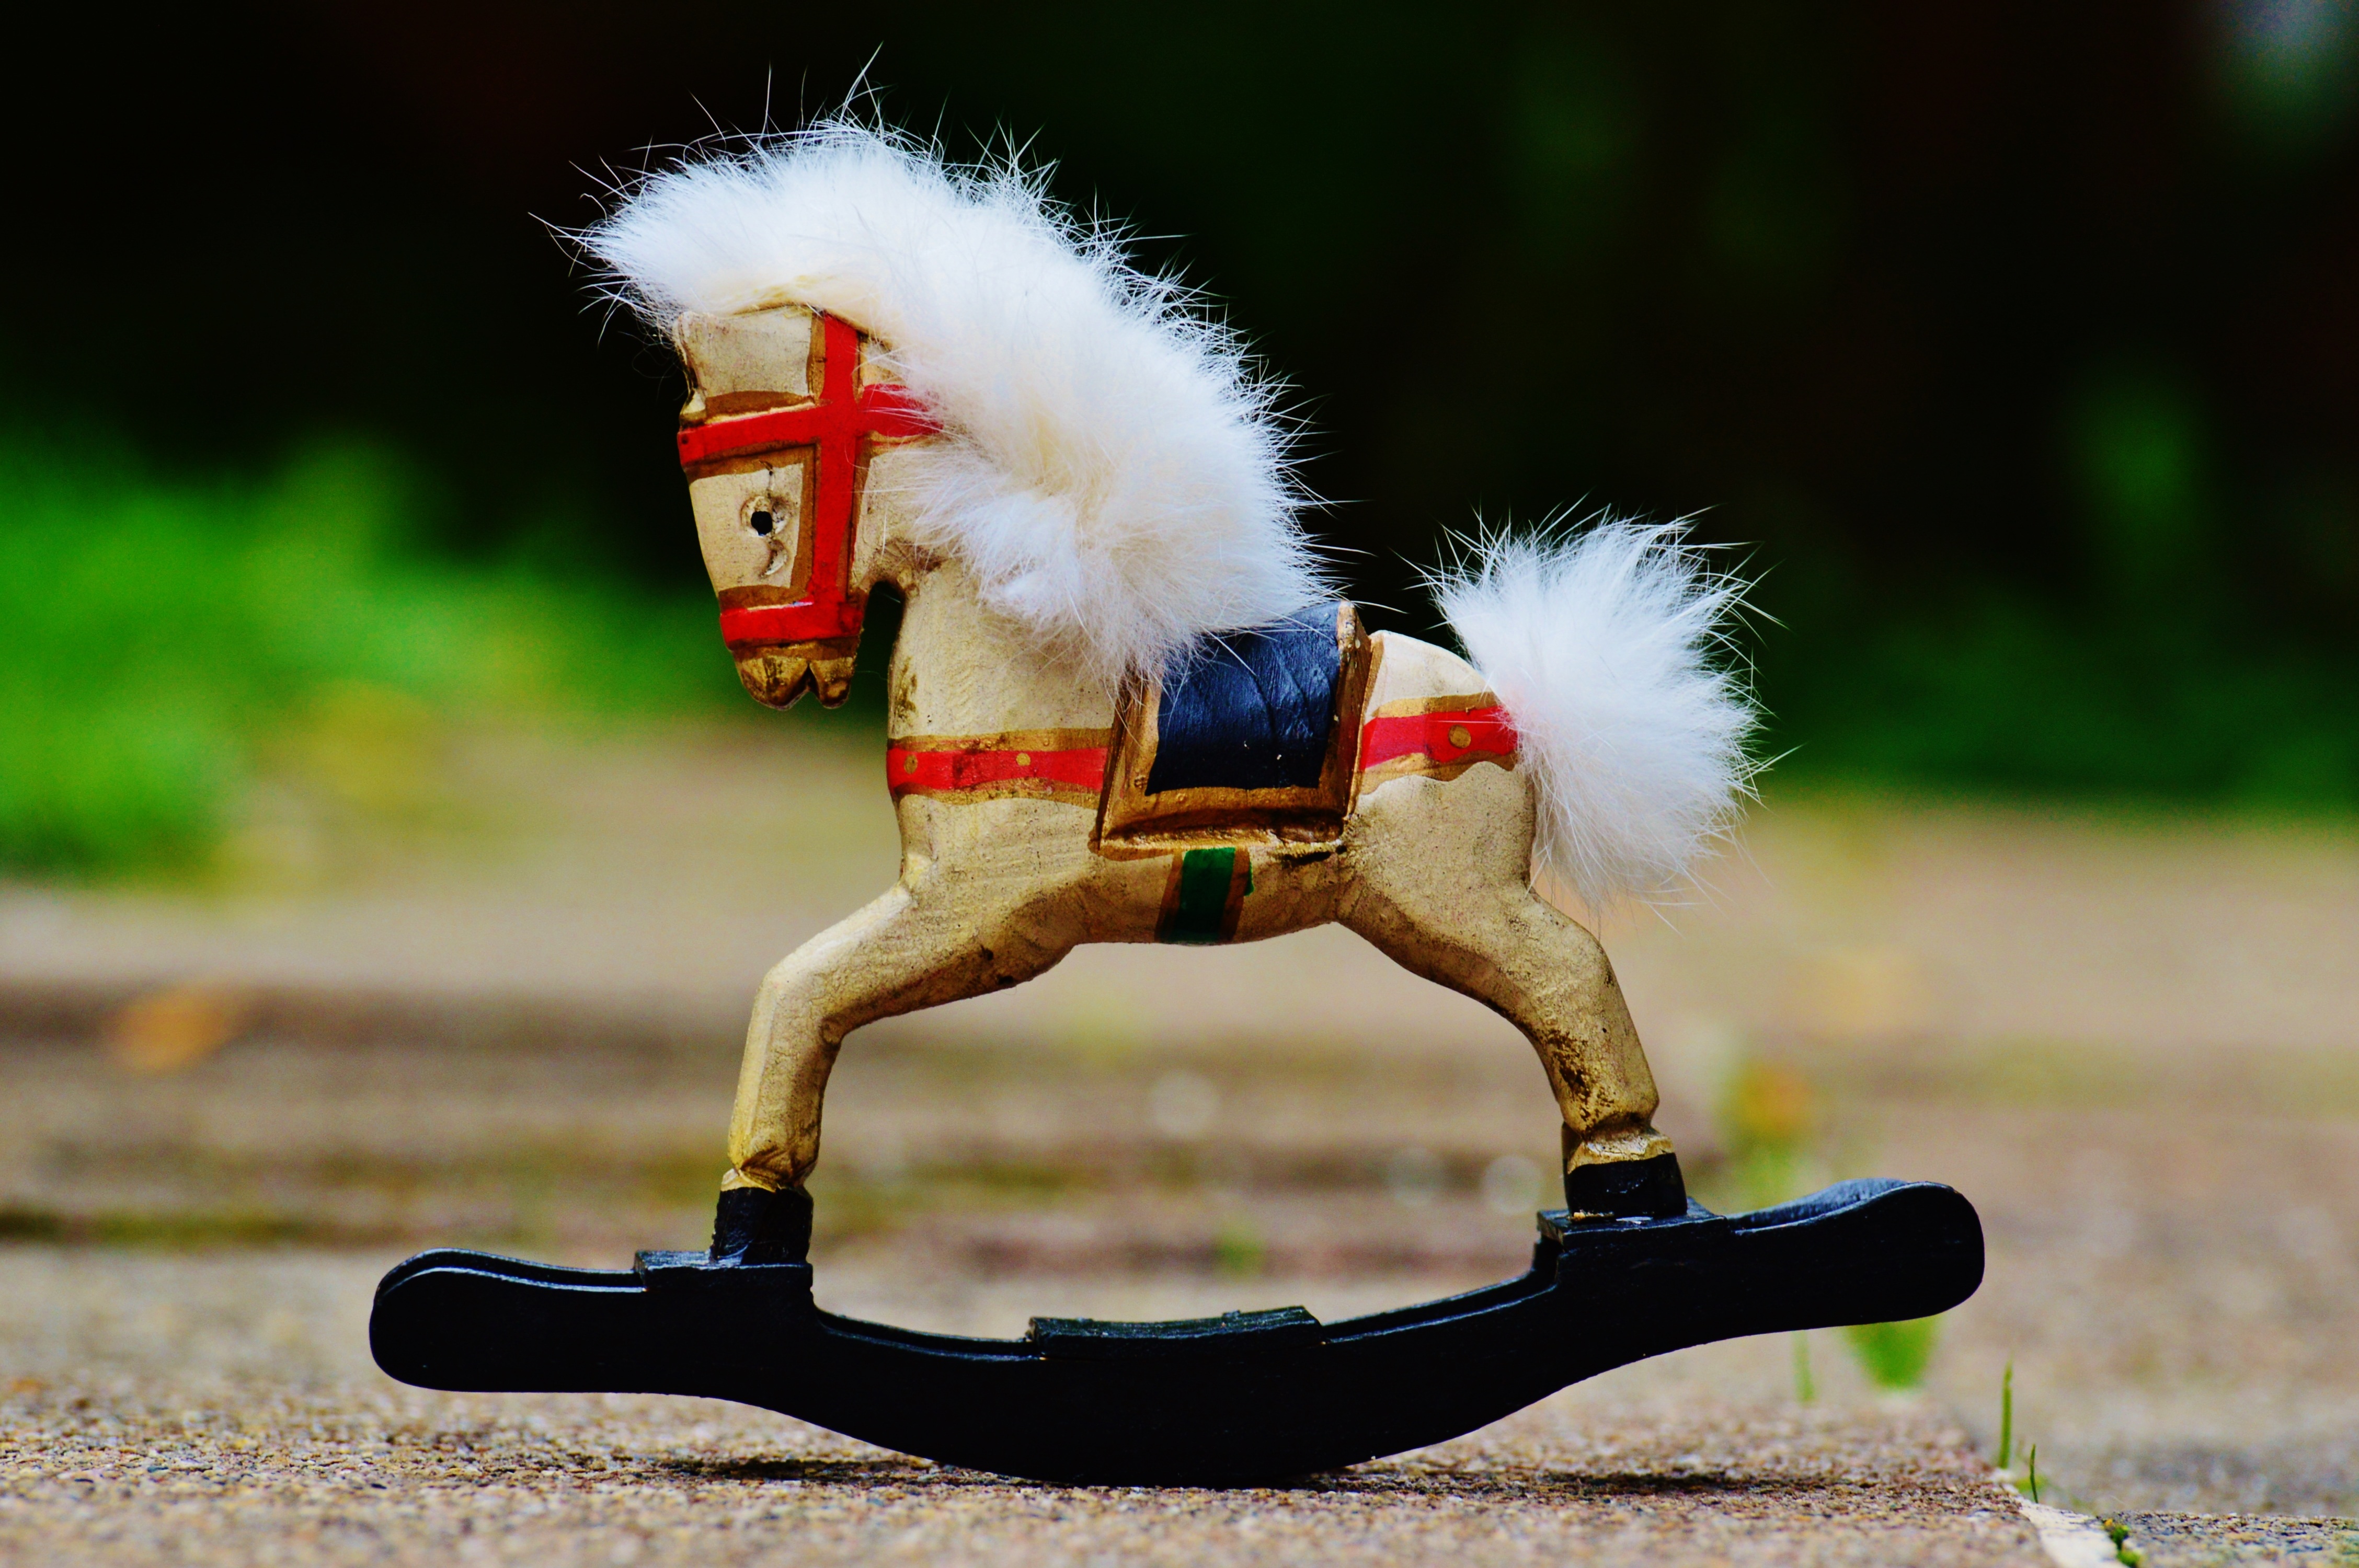
rock, wood, play, horse, children, toys, rocker, children toys, wooden horse, eventing, rocking horse, horse like mammal, english riding